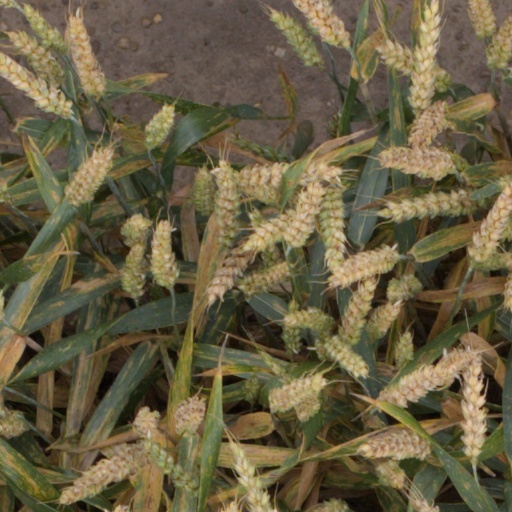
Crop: wheat